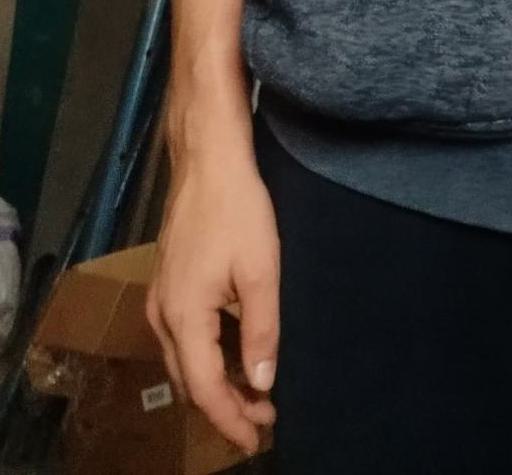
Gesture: no_gesture